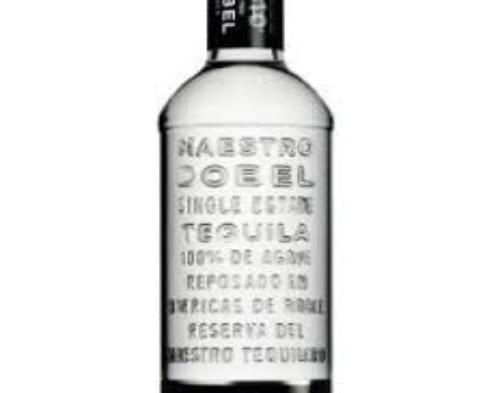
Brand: Maestro Dobel
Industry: Food